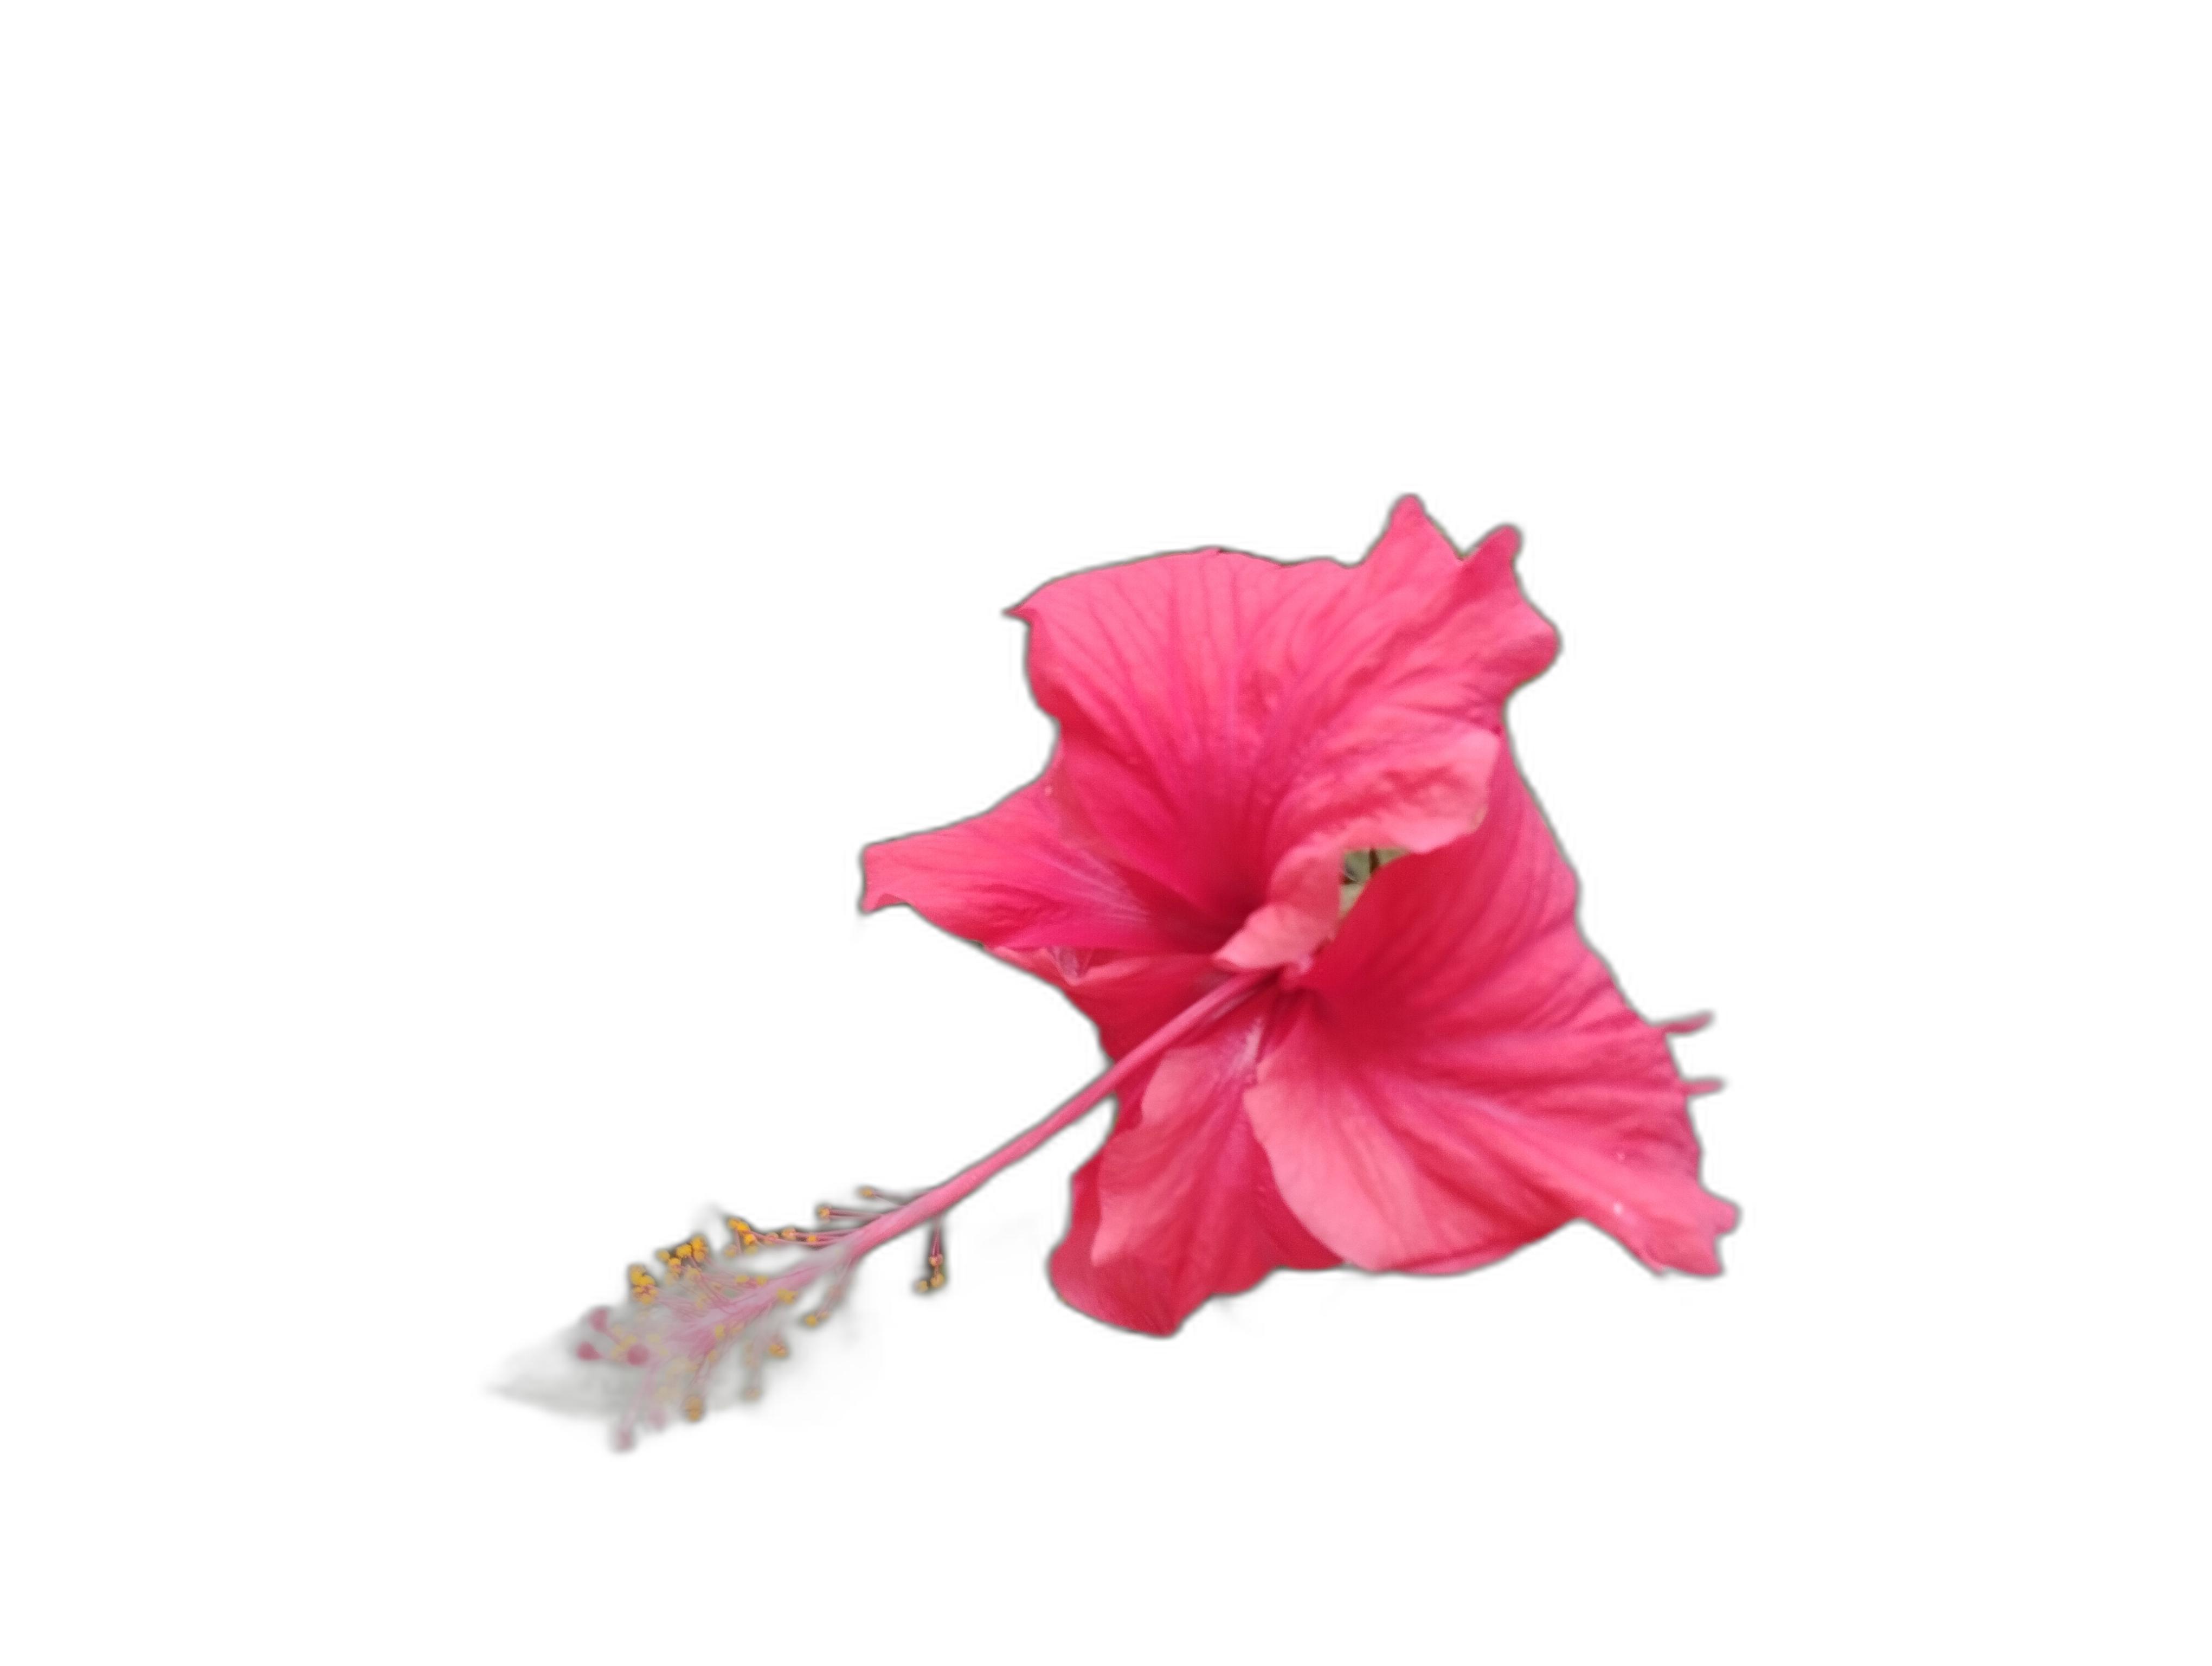
Label: Hibiscus